Harry Vail

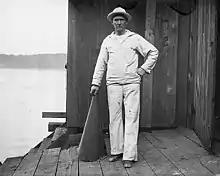
Vail in 1913

Harry Emerson "Dad" Vail, was a rowing (crew) coach at the University of Wisconsin–Madison, United States. The Dad Vail Regatta, held annually in Philadelphia, Pennsylvania, is named in his honor.